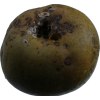
Label: pear